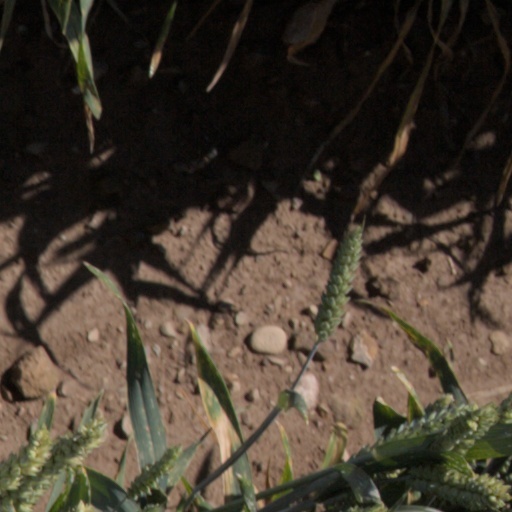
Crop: wheat